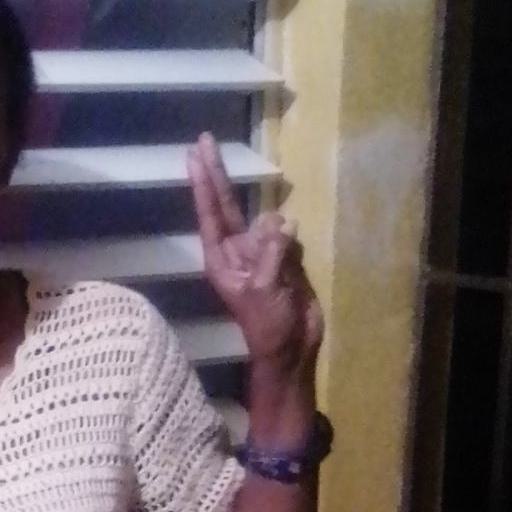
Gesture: two_up